Alaçatı

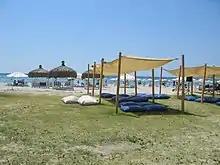
The coastal view.

Alaçatı became an Ottoman town in the 14th century, according to some; in the 15th century, according to others. Regardless of the date, Alaçatı was originally settled or founded by Greeks in the 17th century. The Muslim population was only 132 out of a population of 13,845 in 1895. After the defeat of the Ottomans in the Balkan Wars, Ottoman Muslims moved to the western coast of Anatolia, to accommodate them, the Ottomans implemented a programme of expulsions and forcible migrations of Greeks of the Aegean region and eastern Thrace, whose presence in these areas was also deemed a threat to national security. Some of the Greek population who survived the forced removal returned in 1919 during Greek administration of Smyrna (1919-1922) when the Hellenic Army occupied the region of Izmir. However, following Greece's defeat in the Greco-Turkish War, the majority fled from the Greek genocide, the few remaining were killed or fled during the Burning of Smyrna. The forced emigration of the Greek population, already at an advanced stage, was transformed into a population exchange backed by questionable international legal guarantees.